Skeet Quinlan

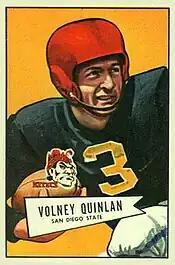
Quinlan on a 1952 Bowman football card

Volney Ralph "Skeet" Quinlan Jr (June 22, 1928January 18, 1998) was an American professional football player who was a halfback for five seasons in the National Football League (NFL). He played college football for the TCU Horned Frogs and San Diego State Aztecs. Quinlan played in the NFL for the Los Angeles Rams from 1952 to 1956 and the Cleveland Browns in 1956. He was one of the first star running backs to emerge from Texas.